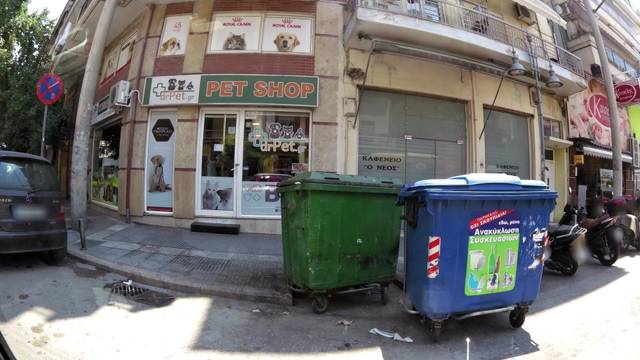
Region: Greece
Coordinates: 40.648, 22.928